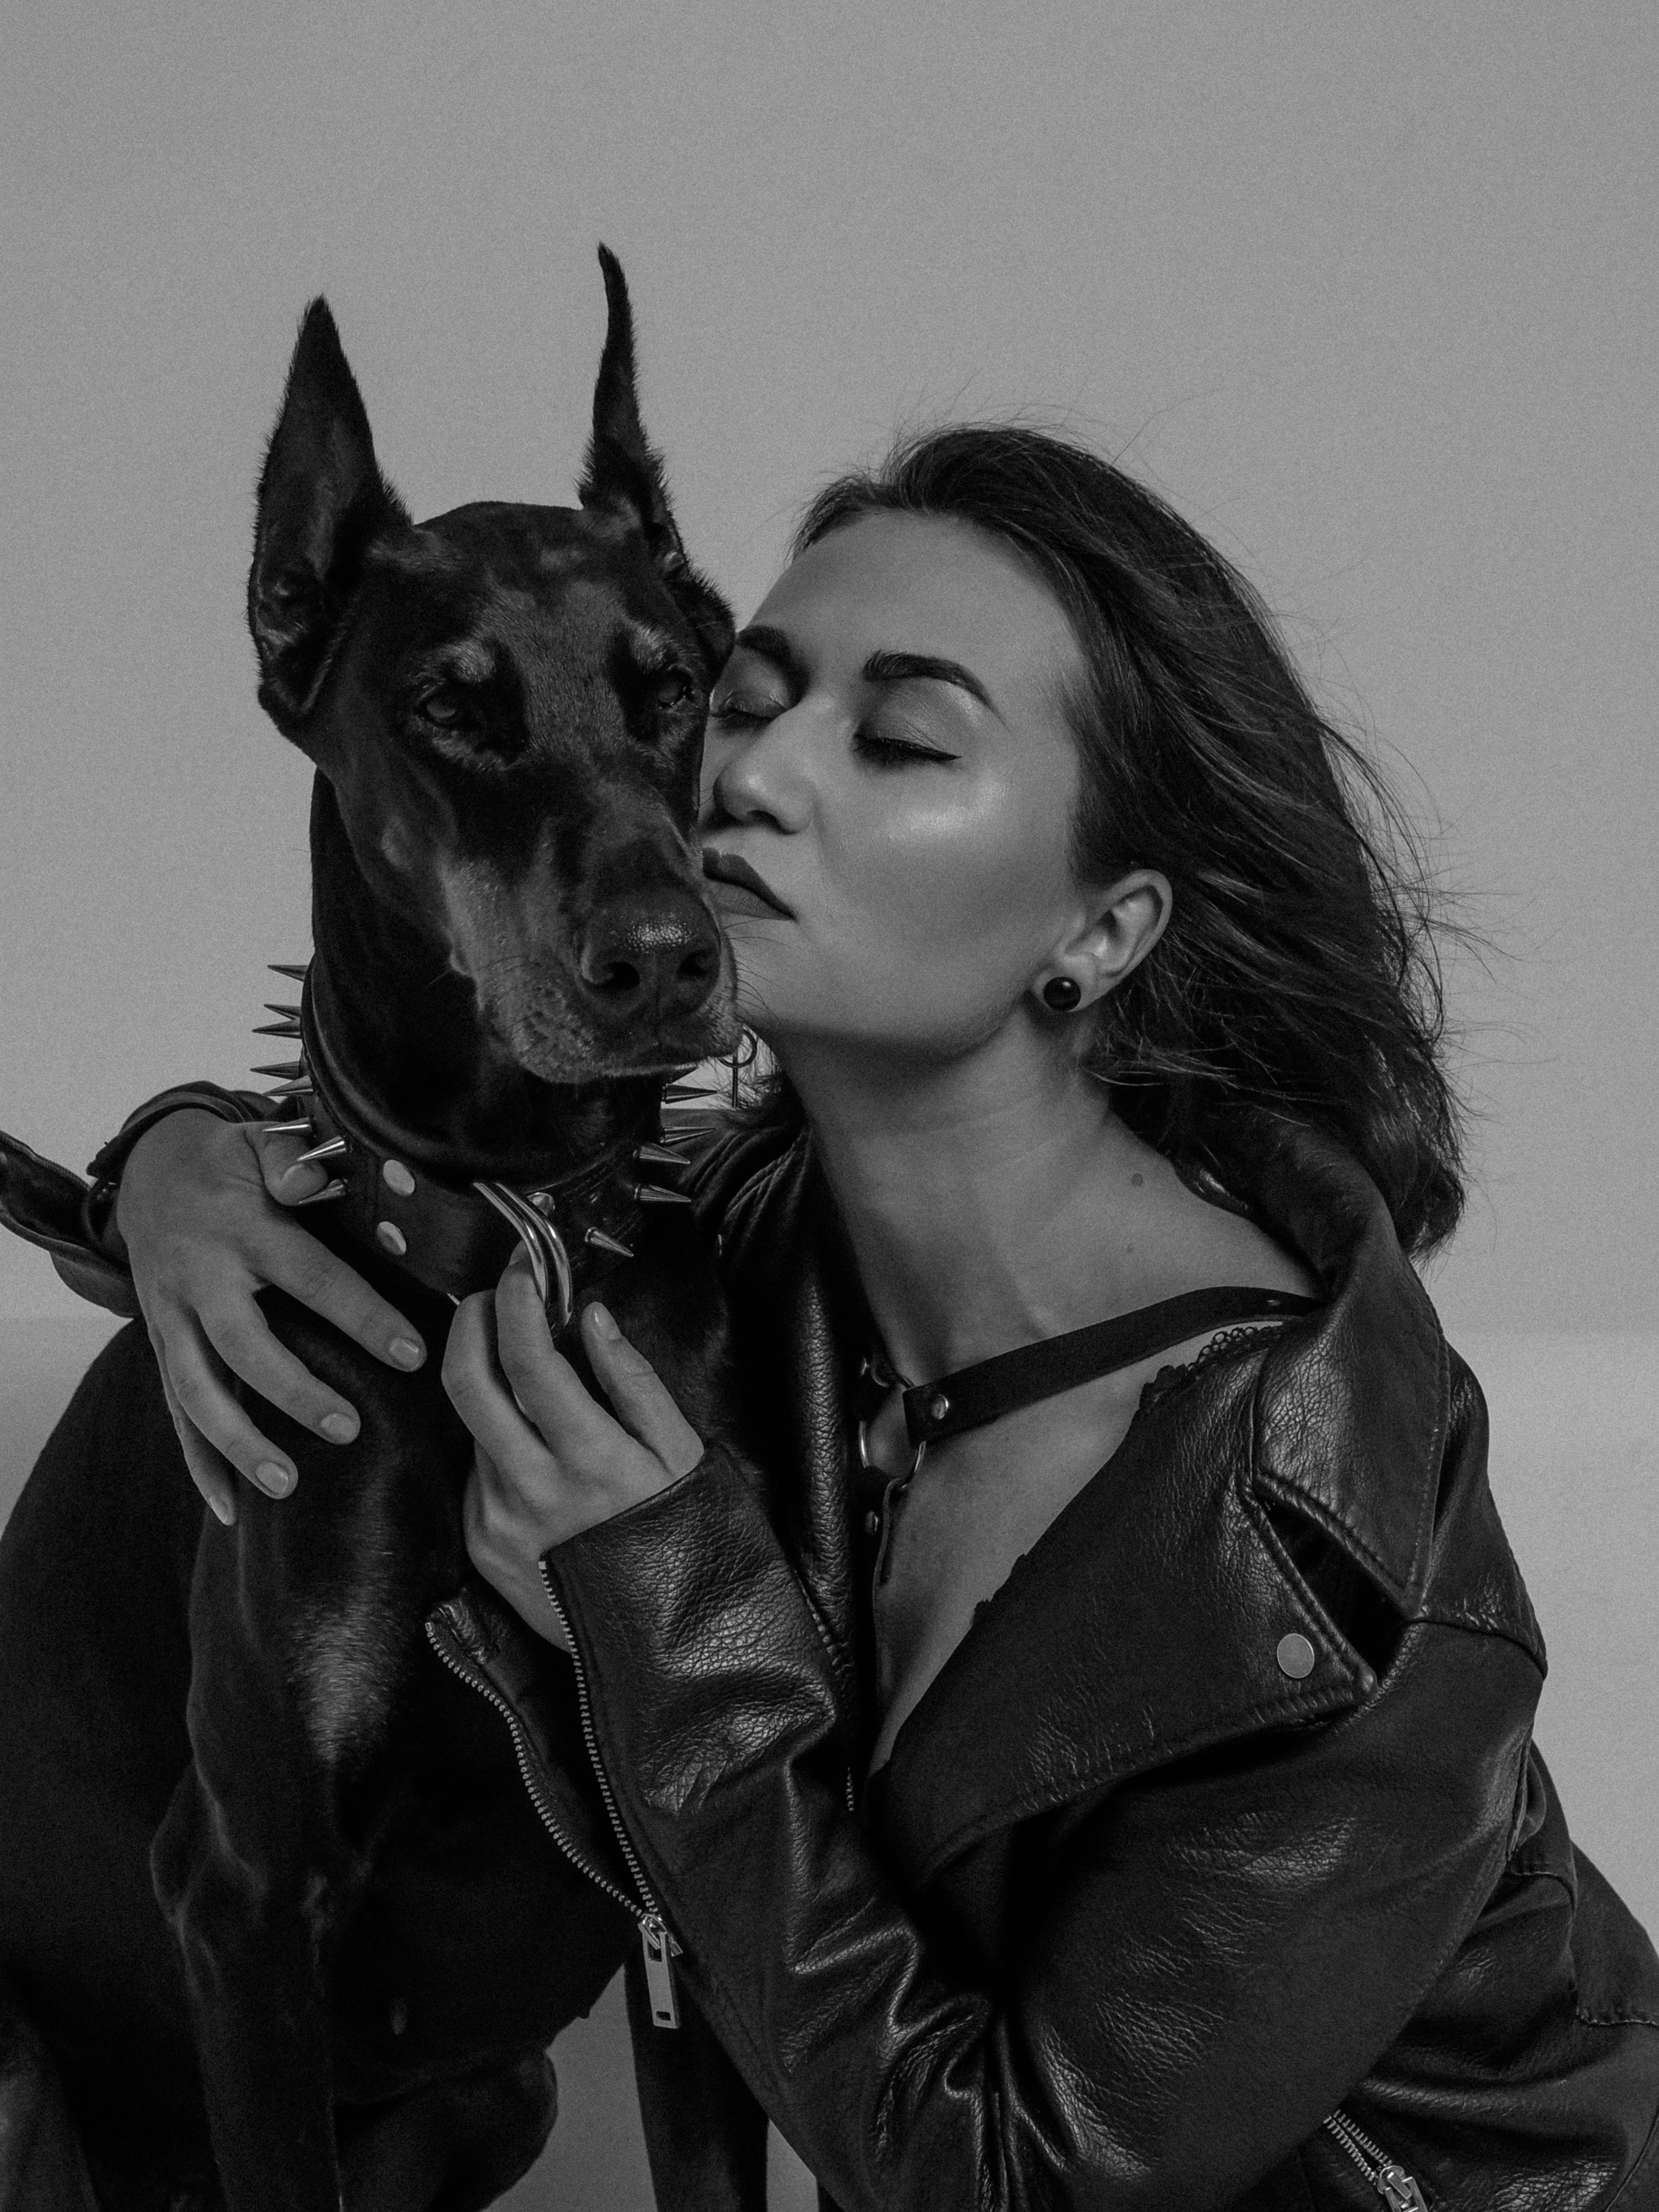
woman, dog, carnivore, gesture, dog breed, happy, style, black and white, fawn, leather jacket, companion dog, flash photography, jacket, snout, whiskers, monochrome photography, monochrome, working animal, sporting group, stock photography, street fashion, canidae, fur, guard dog, working dog, hound, ancient dog breeds, portrait photography, fun, jewellery, non sporting group, leather, hunting dog